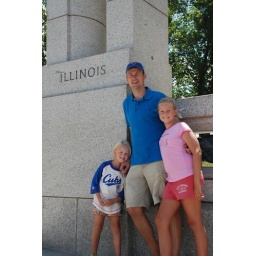
The girls and I getting to see the WWII monument, stopping by my home state.